Friedrich Schwend

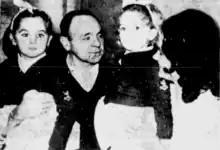
The Schwend family during the trial.

In 1963, his daughter Ingrid became the focus of a highly publicised trial after she voluntarily confessed to local law enforcement that she fatally shot Spaniard José Manuel de Sartorius y Bermúdez de Castro (Spain; 1934 – Lima) on the night of December 14, 1963, claiming self-defence. The media frenzy surrounding the scandalous high-profile nature of the trial and the repeated appearances of Schwend at the courthouse brought him to public attention throughout the entirety of the process, which ended with the court finding Mrs. Oliveira guilty and ordering her husband, José Oliveira Lawezzari (the son of politician Pedro M. Oliveira, with whom she had two daughters: Gloria and Diana, then five and three-years-old, respectively), to pay Sartorious' widow, Olenka Dudek, S/. 40,000, and sentencing her to five years in prison, which were decreased to three for her good conduct, after which she divorced her husband.